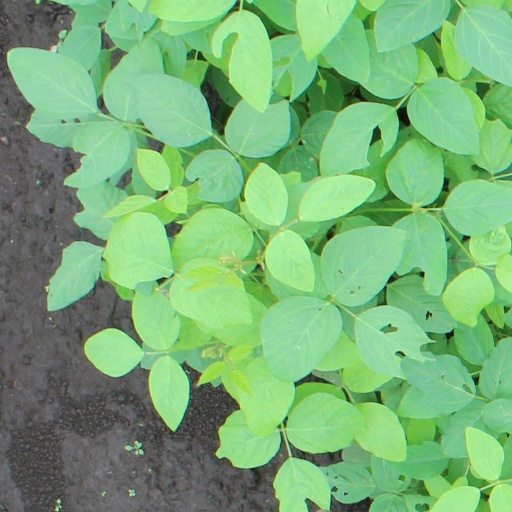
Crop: soybean